Tandem rolling mill

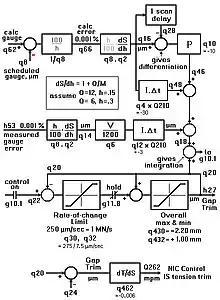
Block diagram for the thickness control of a two stand rolling mill

This can be used in a rolling mill to calculate the exit thickness that the X-ray gauge will measure when the corresponding portion of the strip finally reaches the gauge.